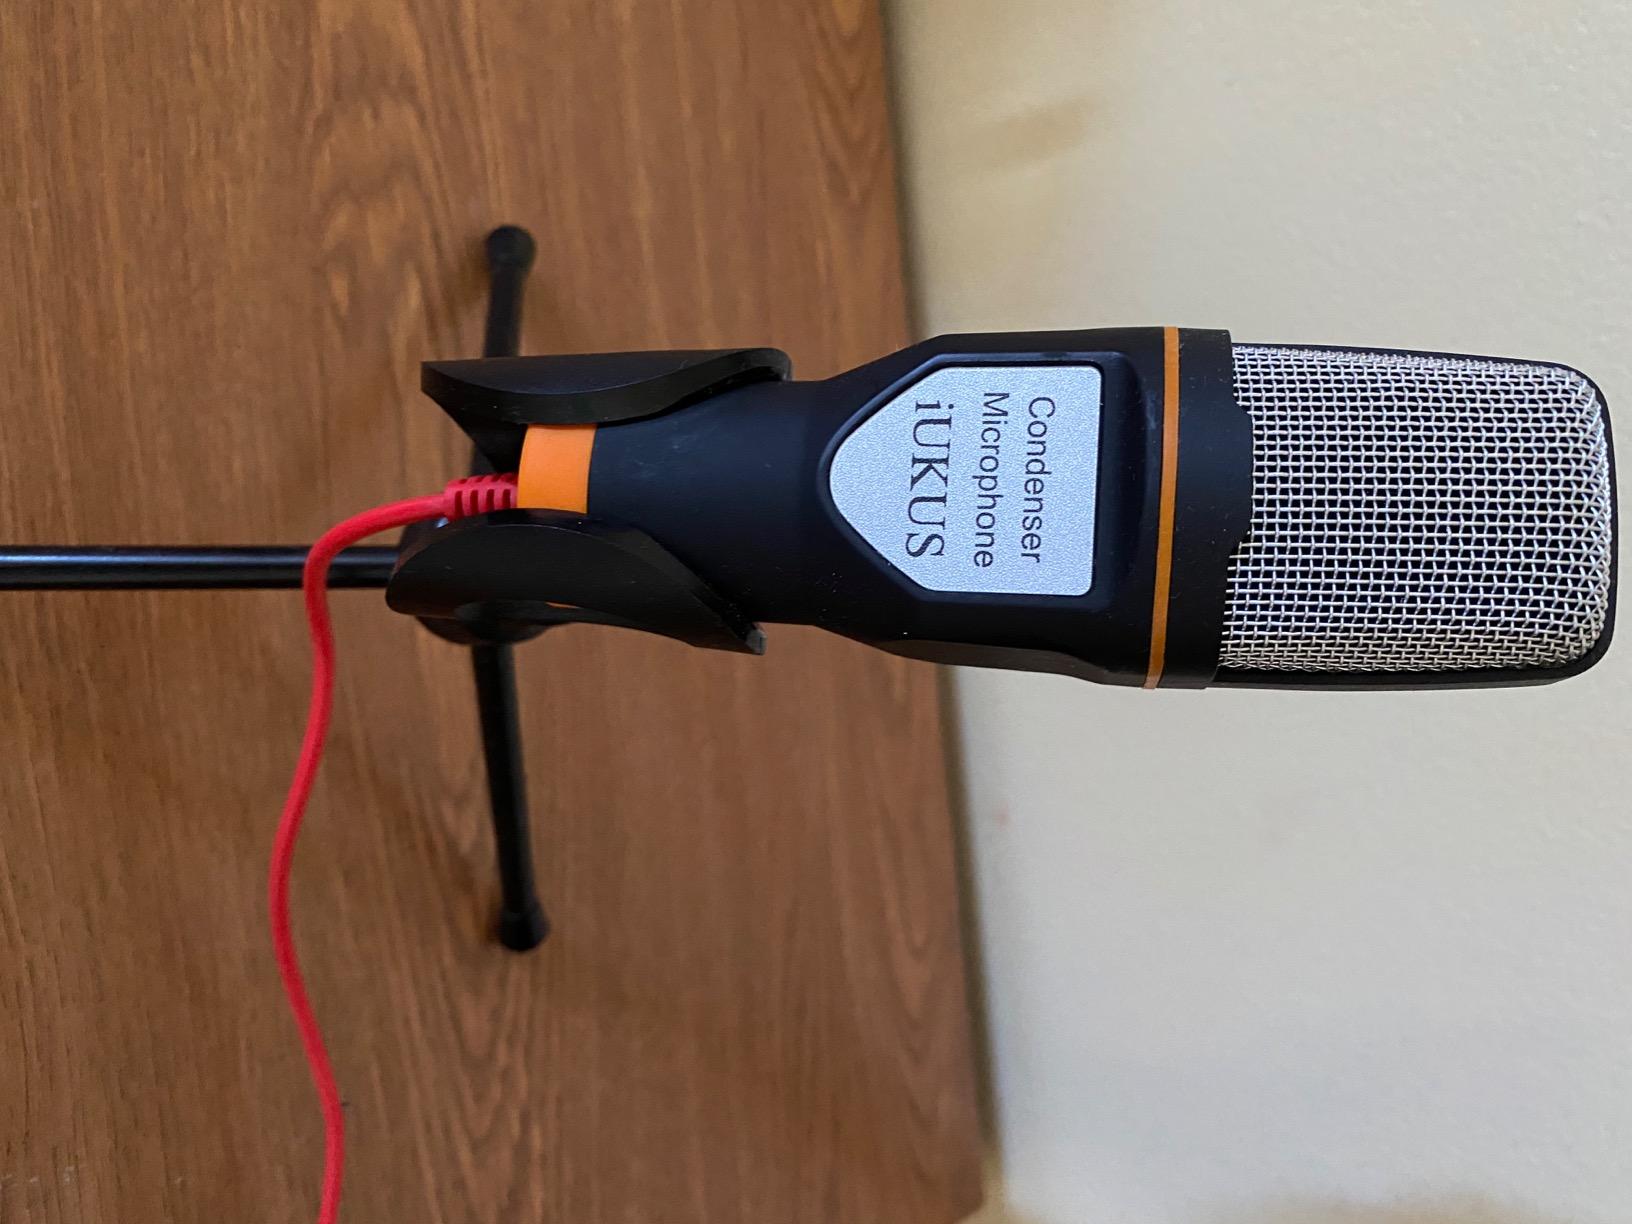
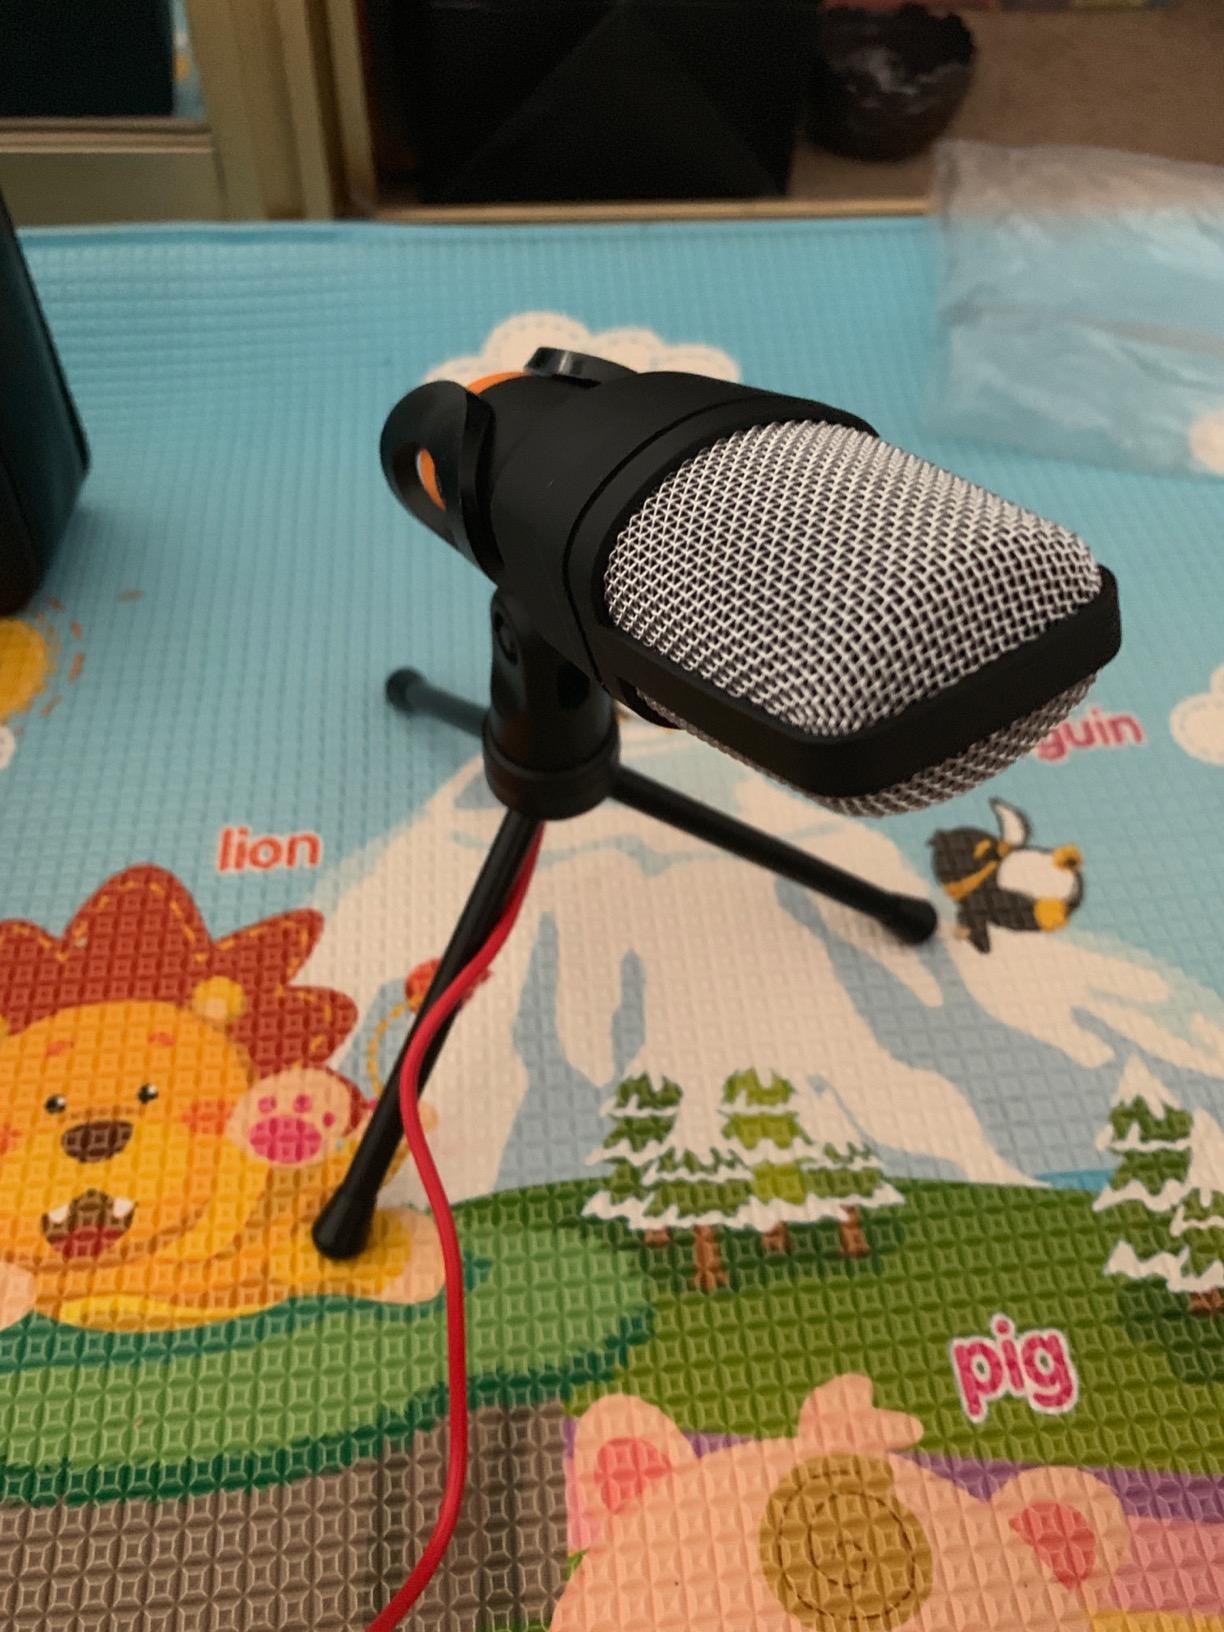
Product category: microphone
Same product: yes